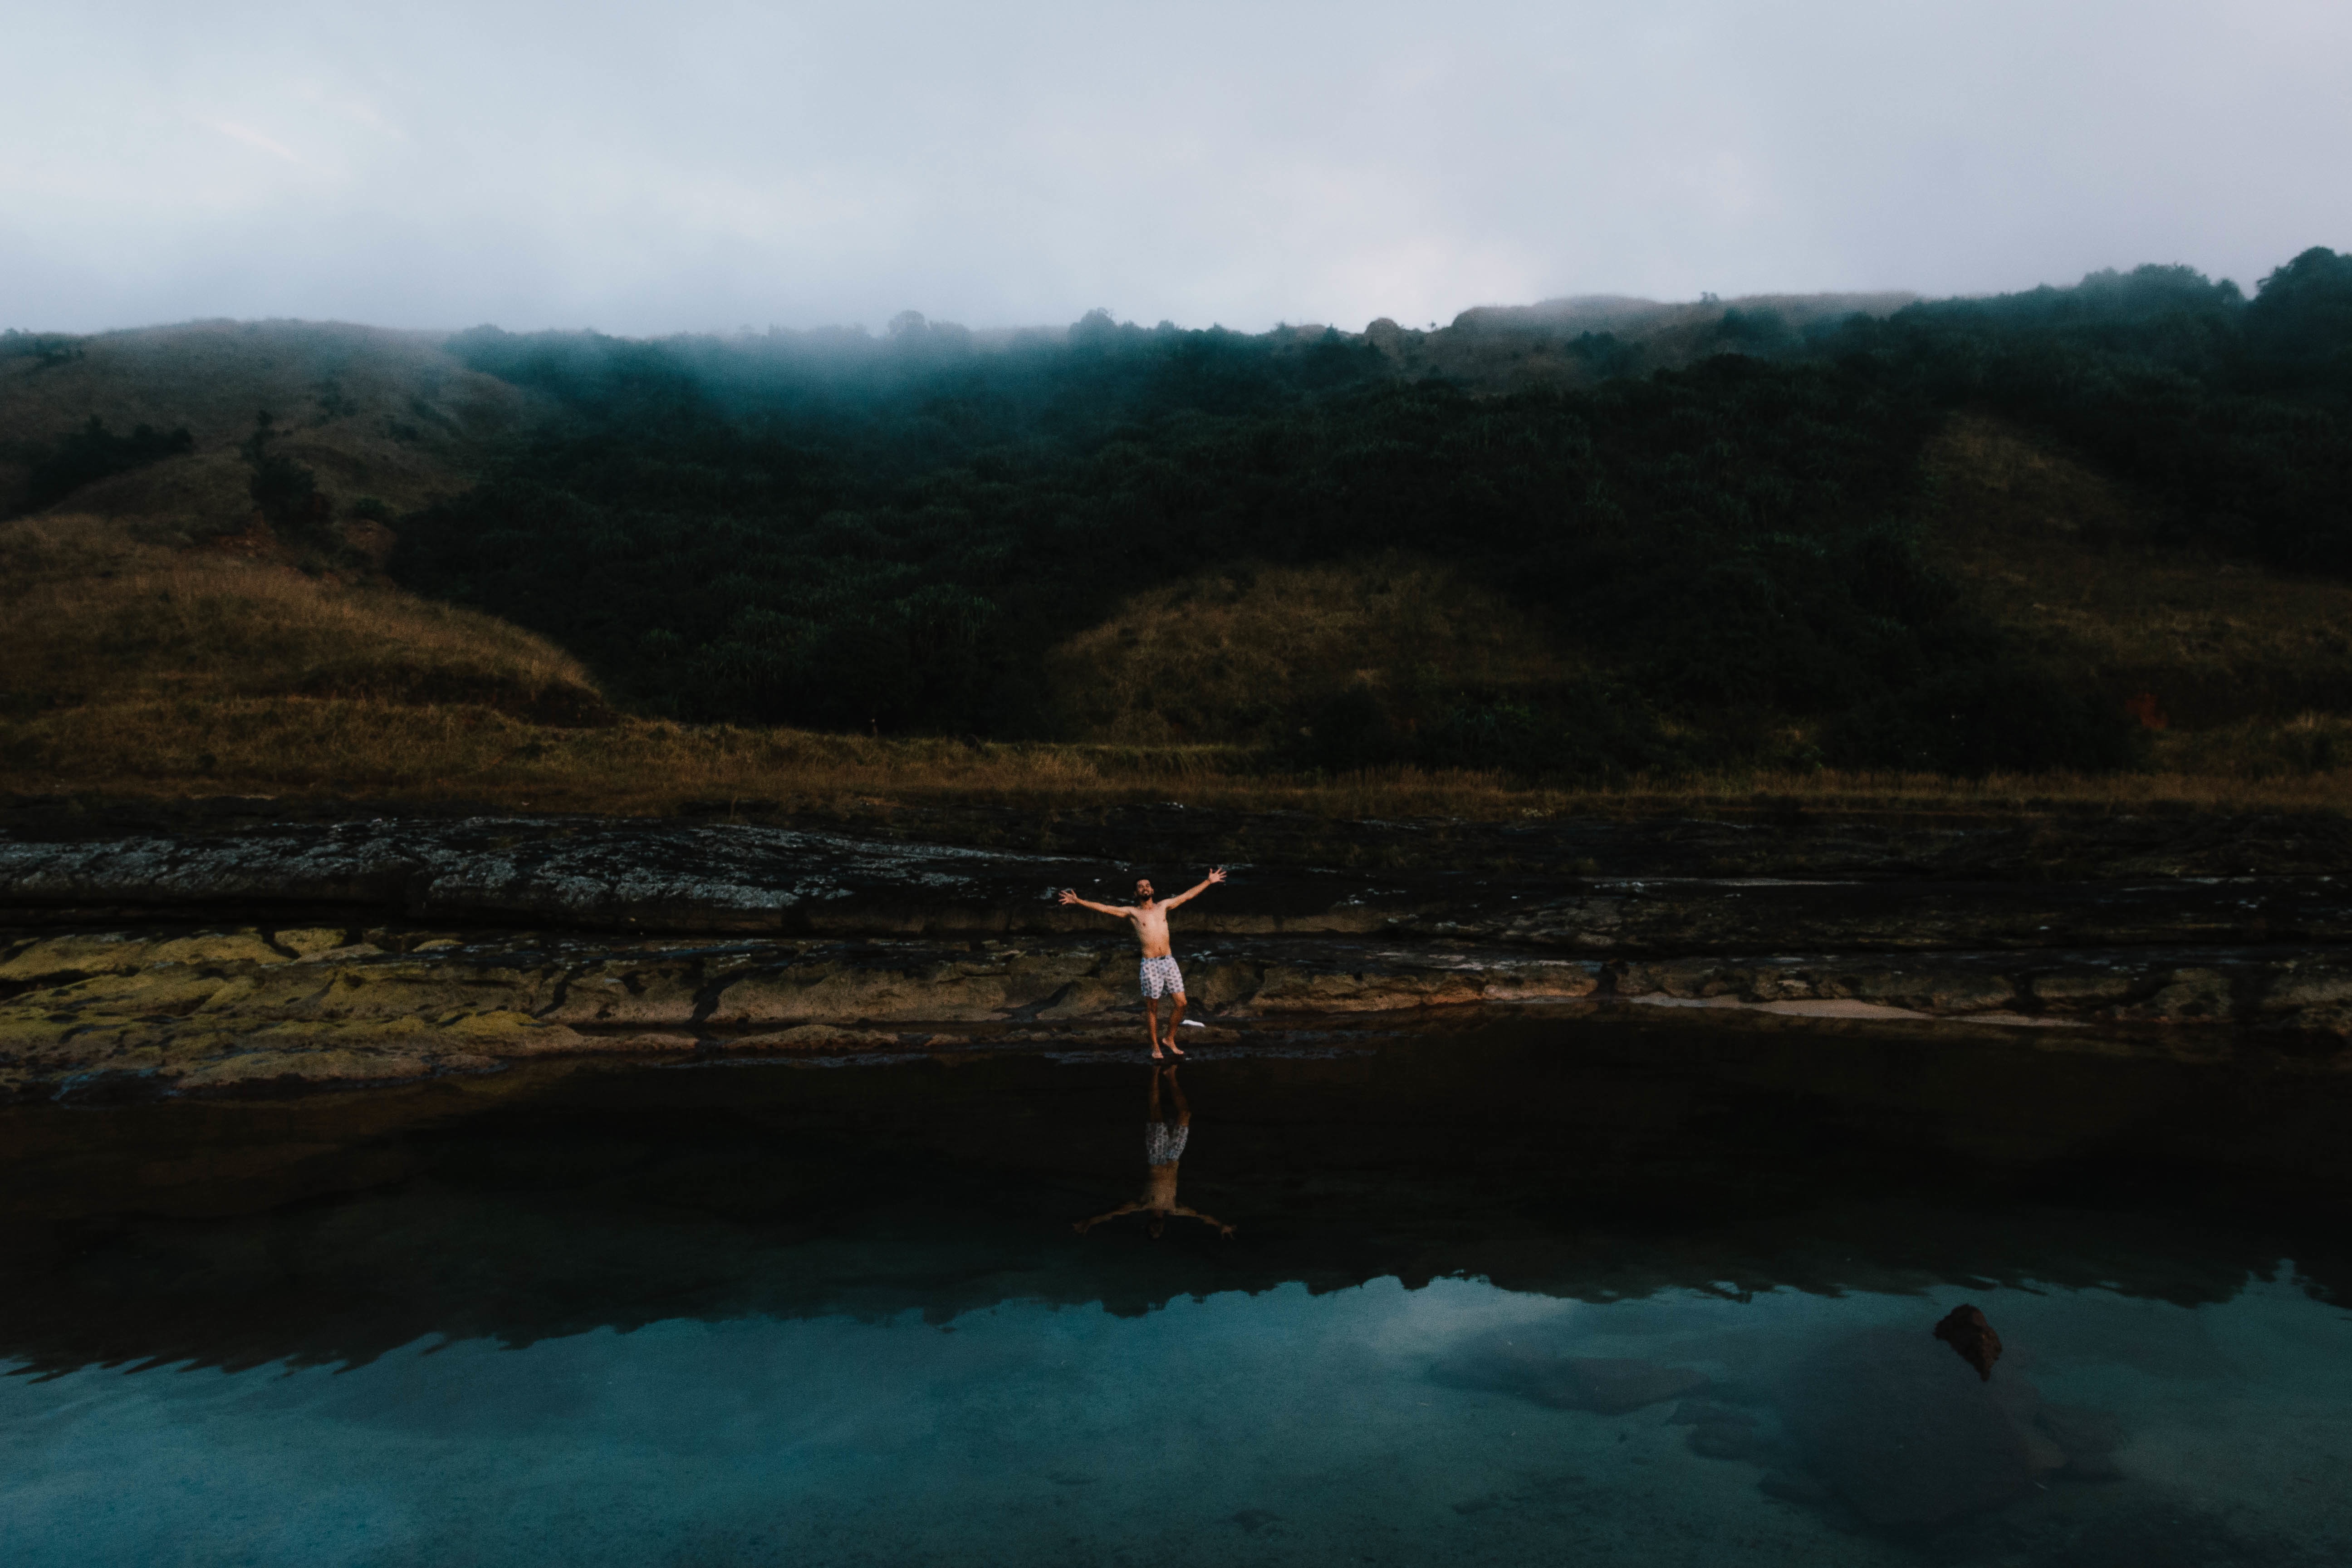
sea, coast, water, nature, lake, river, reflection, reservoir, wetland, loch, landform, atmospheric phenomenon